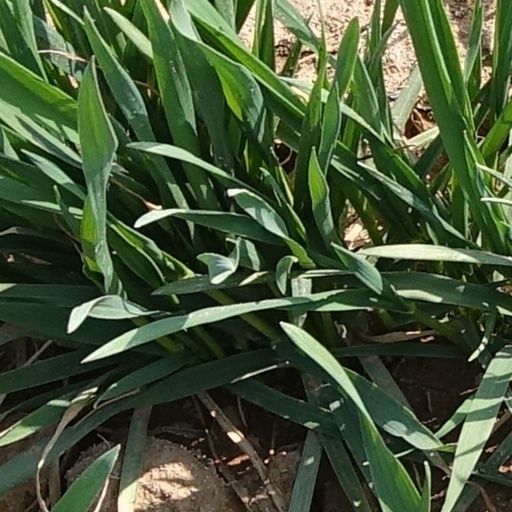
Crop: wheat